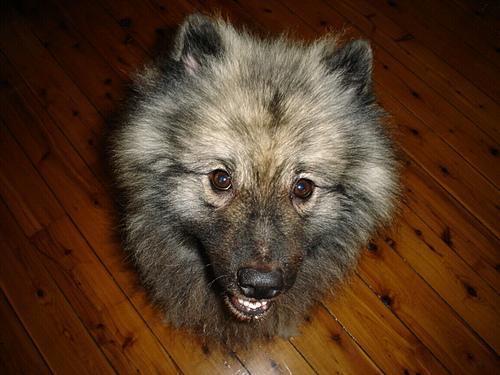
keeshond